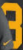
Number: 3